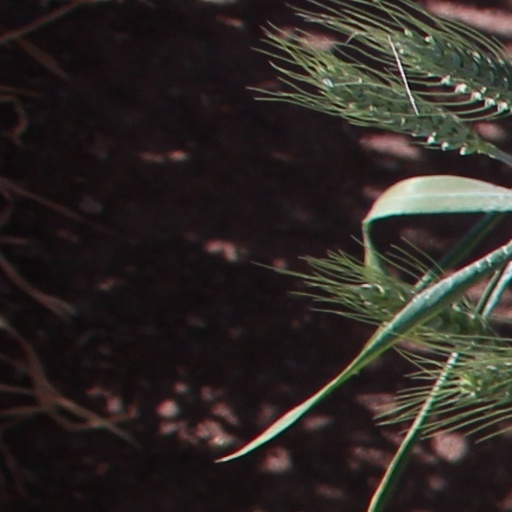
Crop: wheat